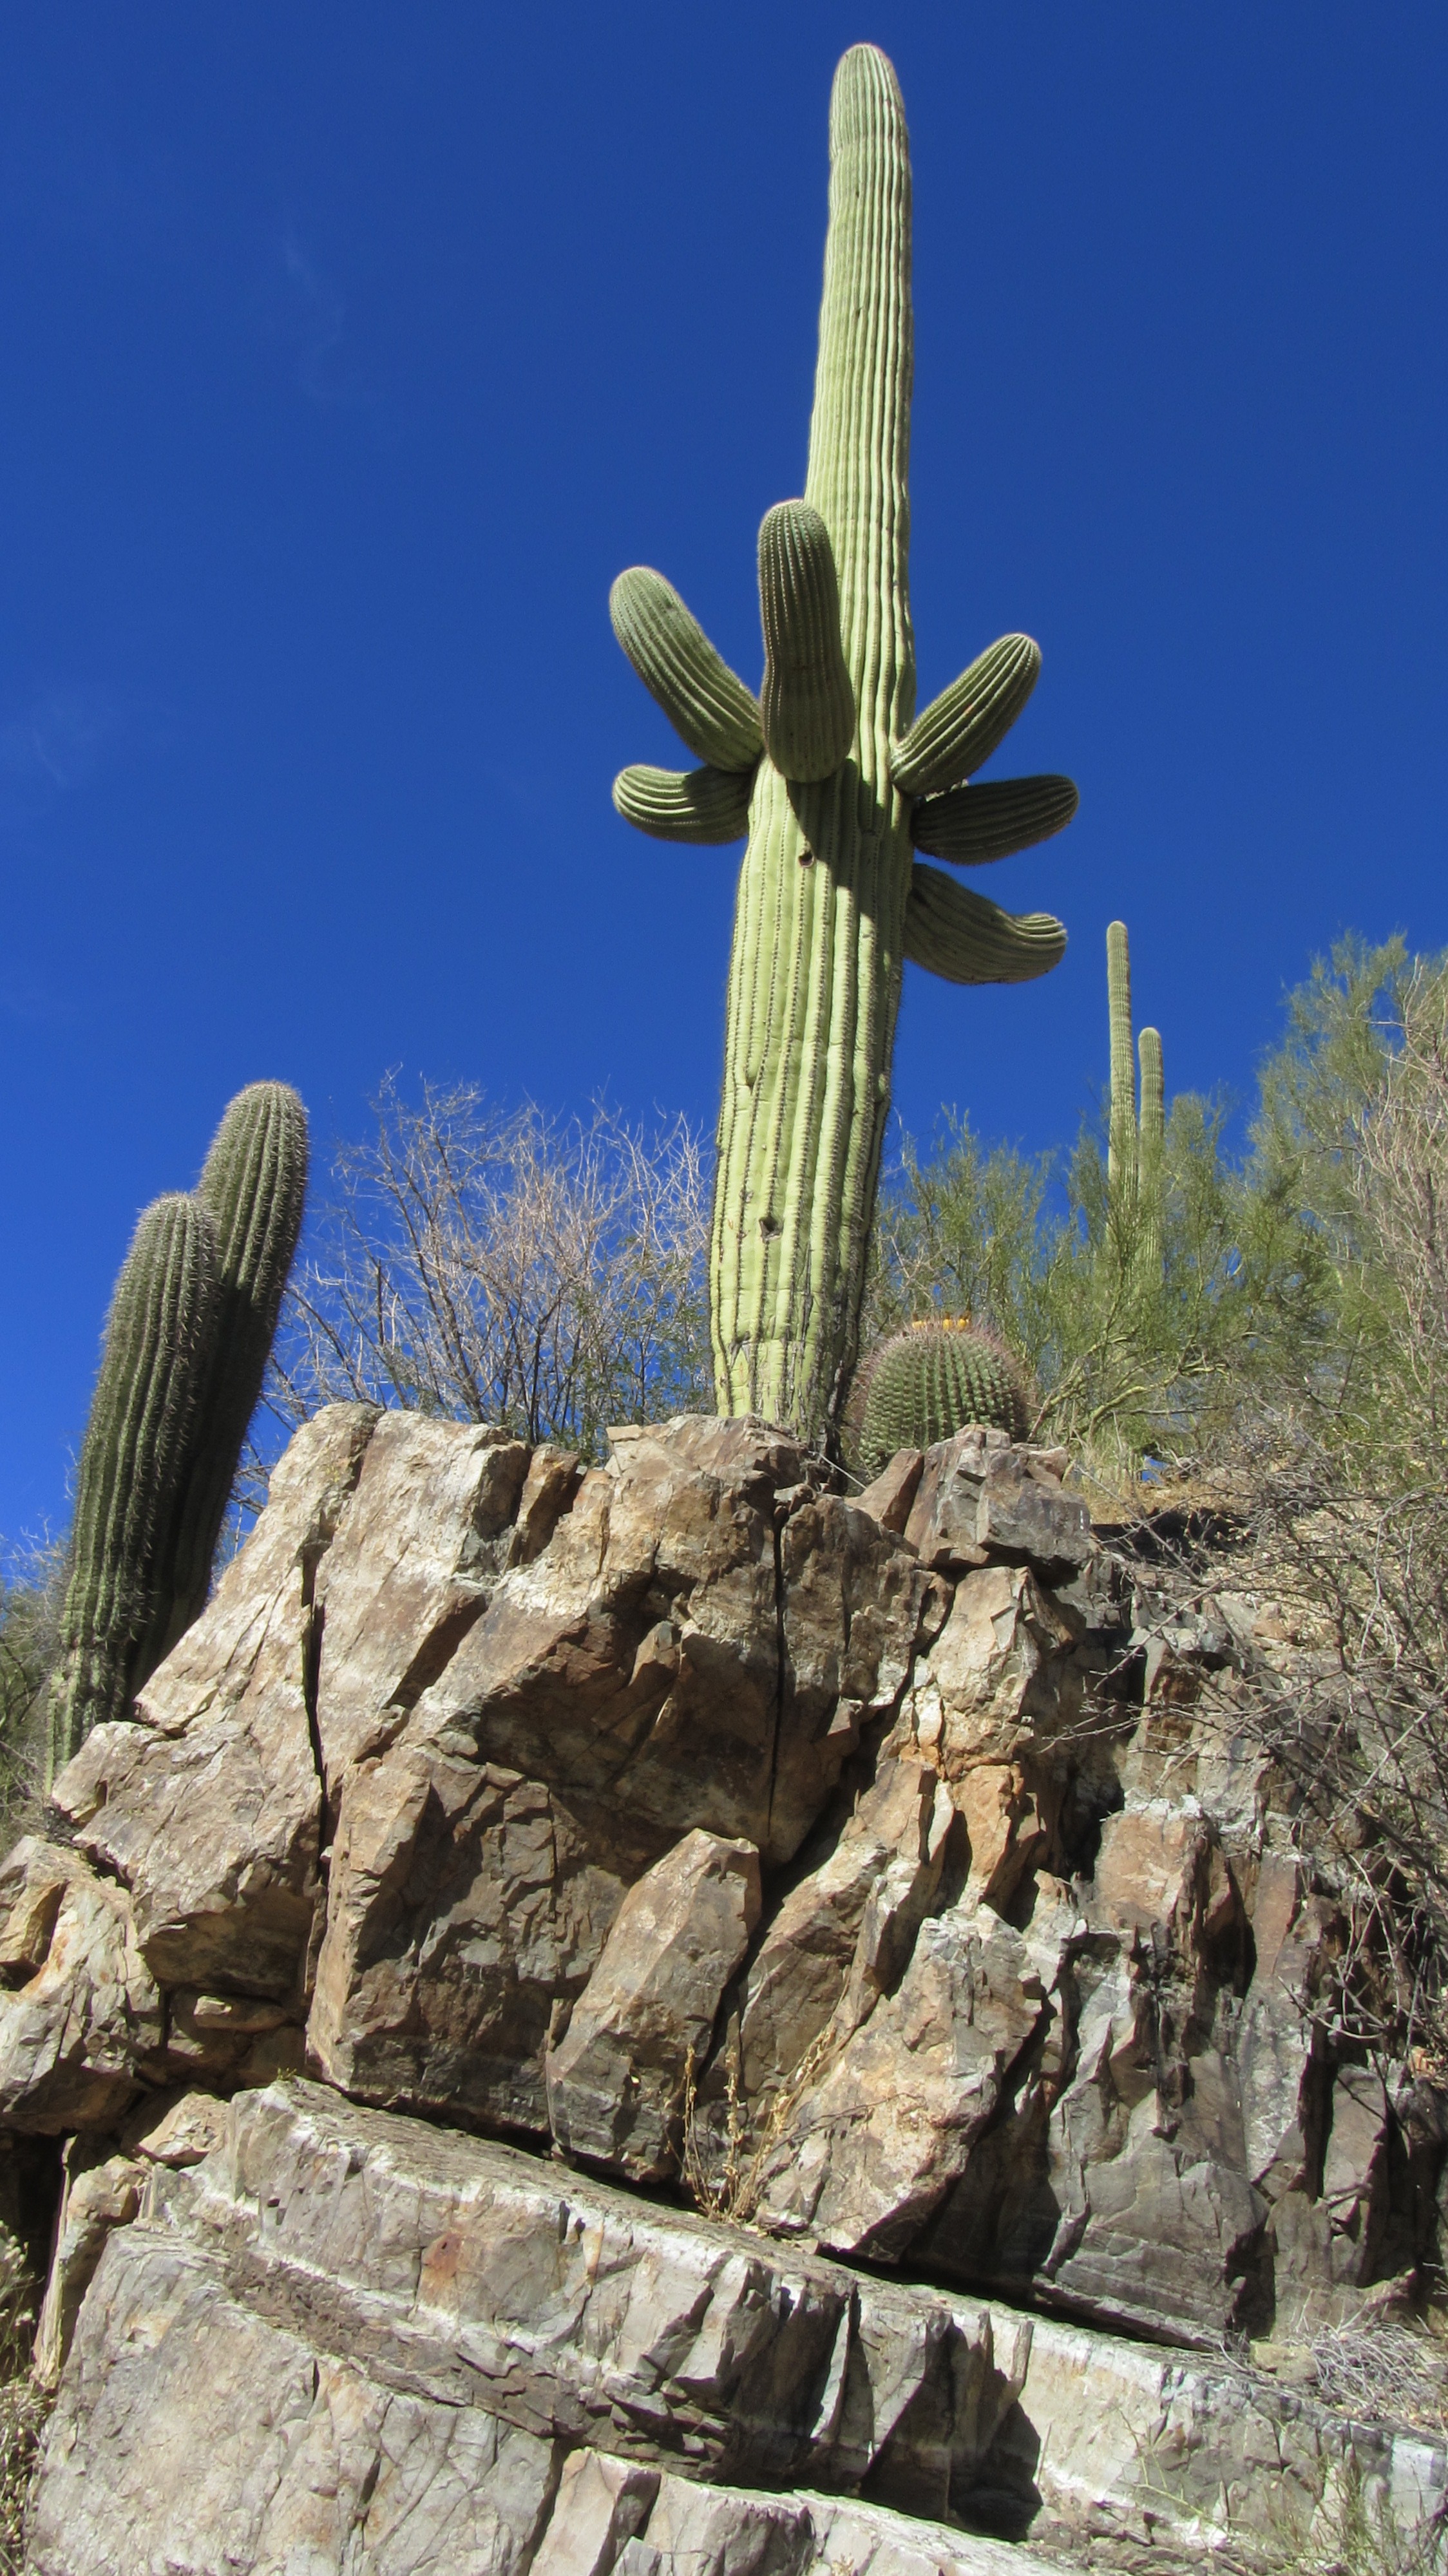
landscape, cactus, plant, flower, environment, foliage, green, herb, natural, botany, agriculture, botanical, arizona, outdoors, vegetation, horticulture, tucson, organic, flowering plant, land plant